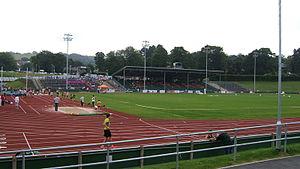
L'Eirias Stadium, aussi connu sous le nom commercial de Stadiwm Zip World, est un stade de rugby à XV situé à Colwyn Bay au Pays de Galles. Stade officiel de l'équipe de RGC 1404 dans le championnat du pays de Galles de rugby à XV, l'infrastructure accueille aussi des matches de l'équipe du pays de Galles de rugby à XV des moins de 20 ans ou du tournoi des Six Nations féminin 2018.